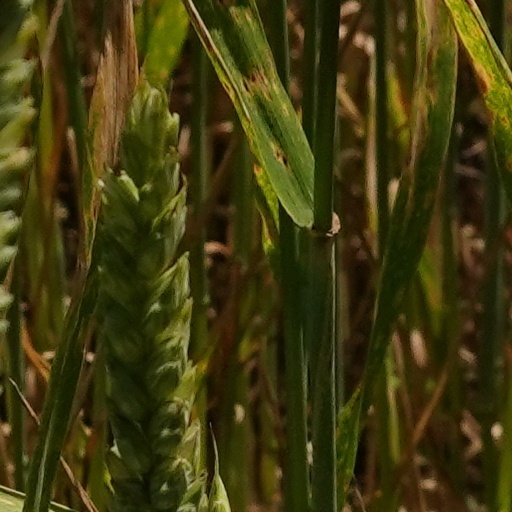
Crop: wheat